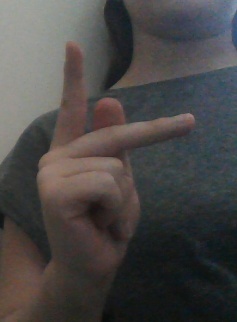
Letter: dha